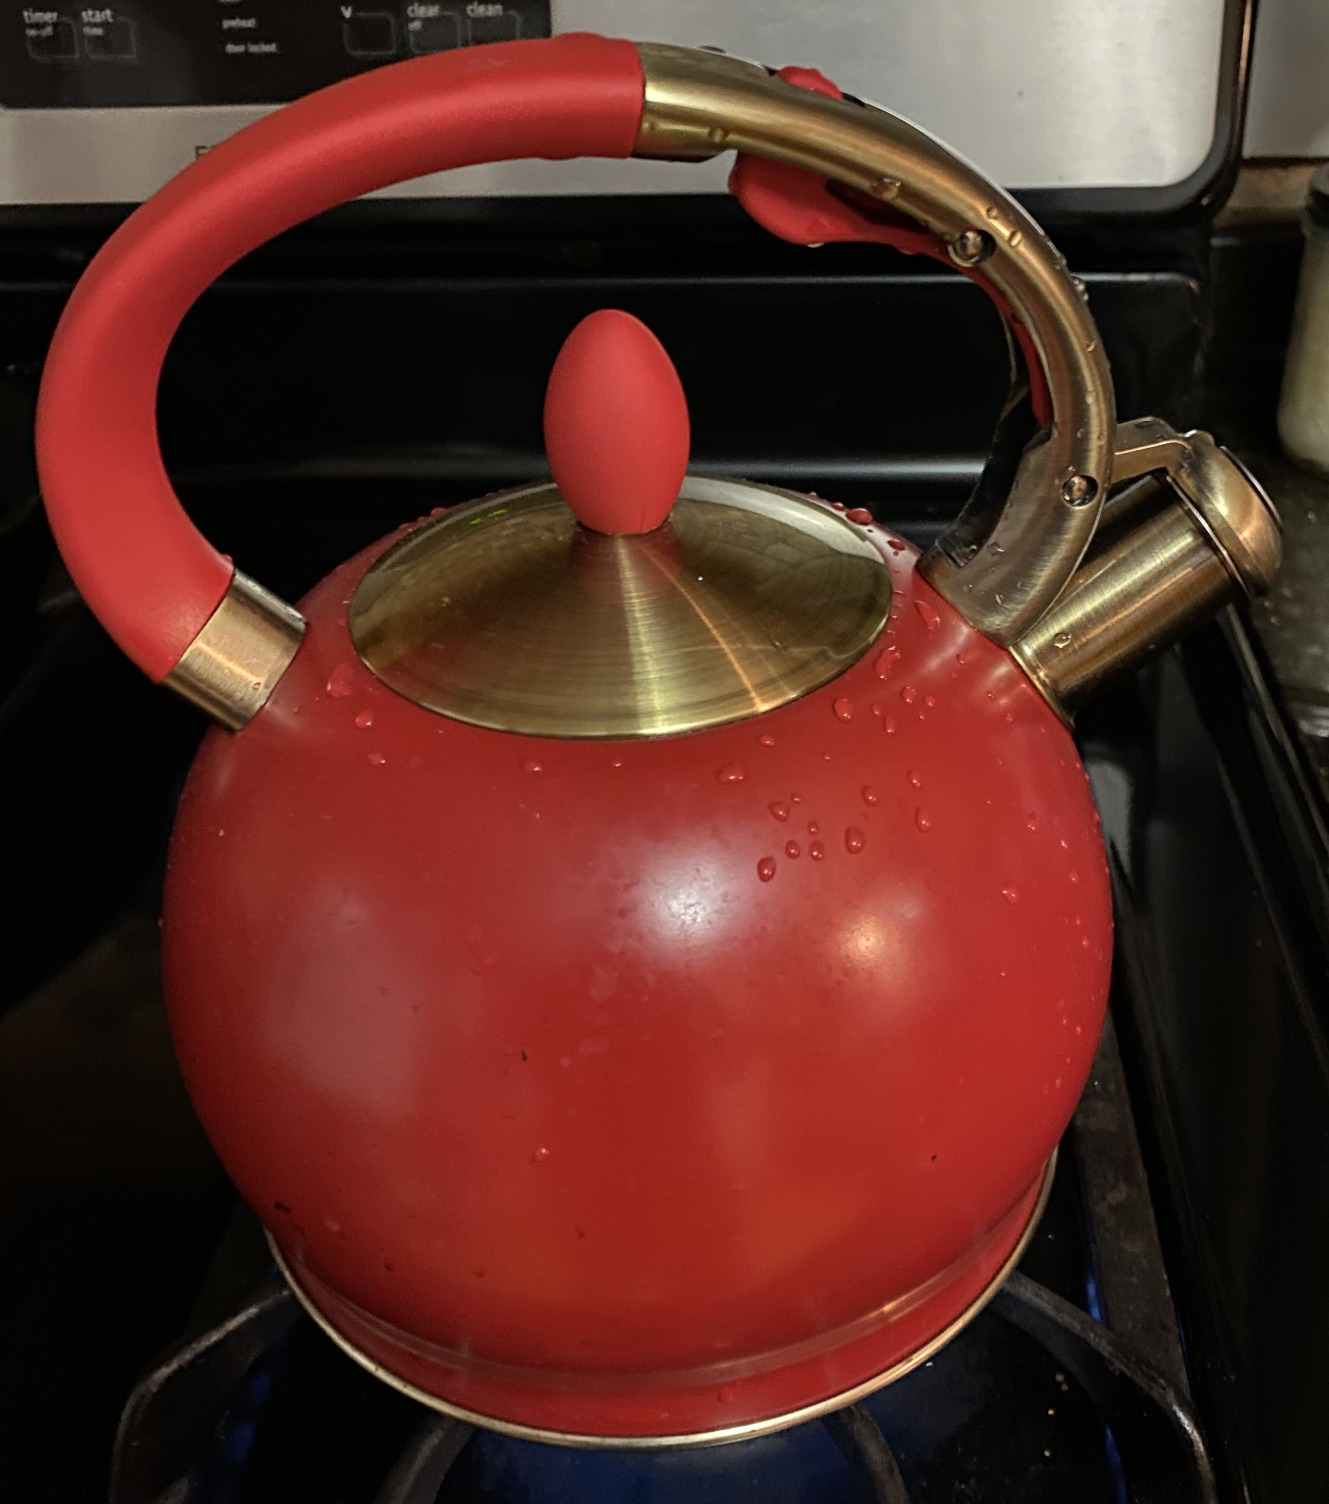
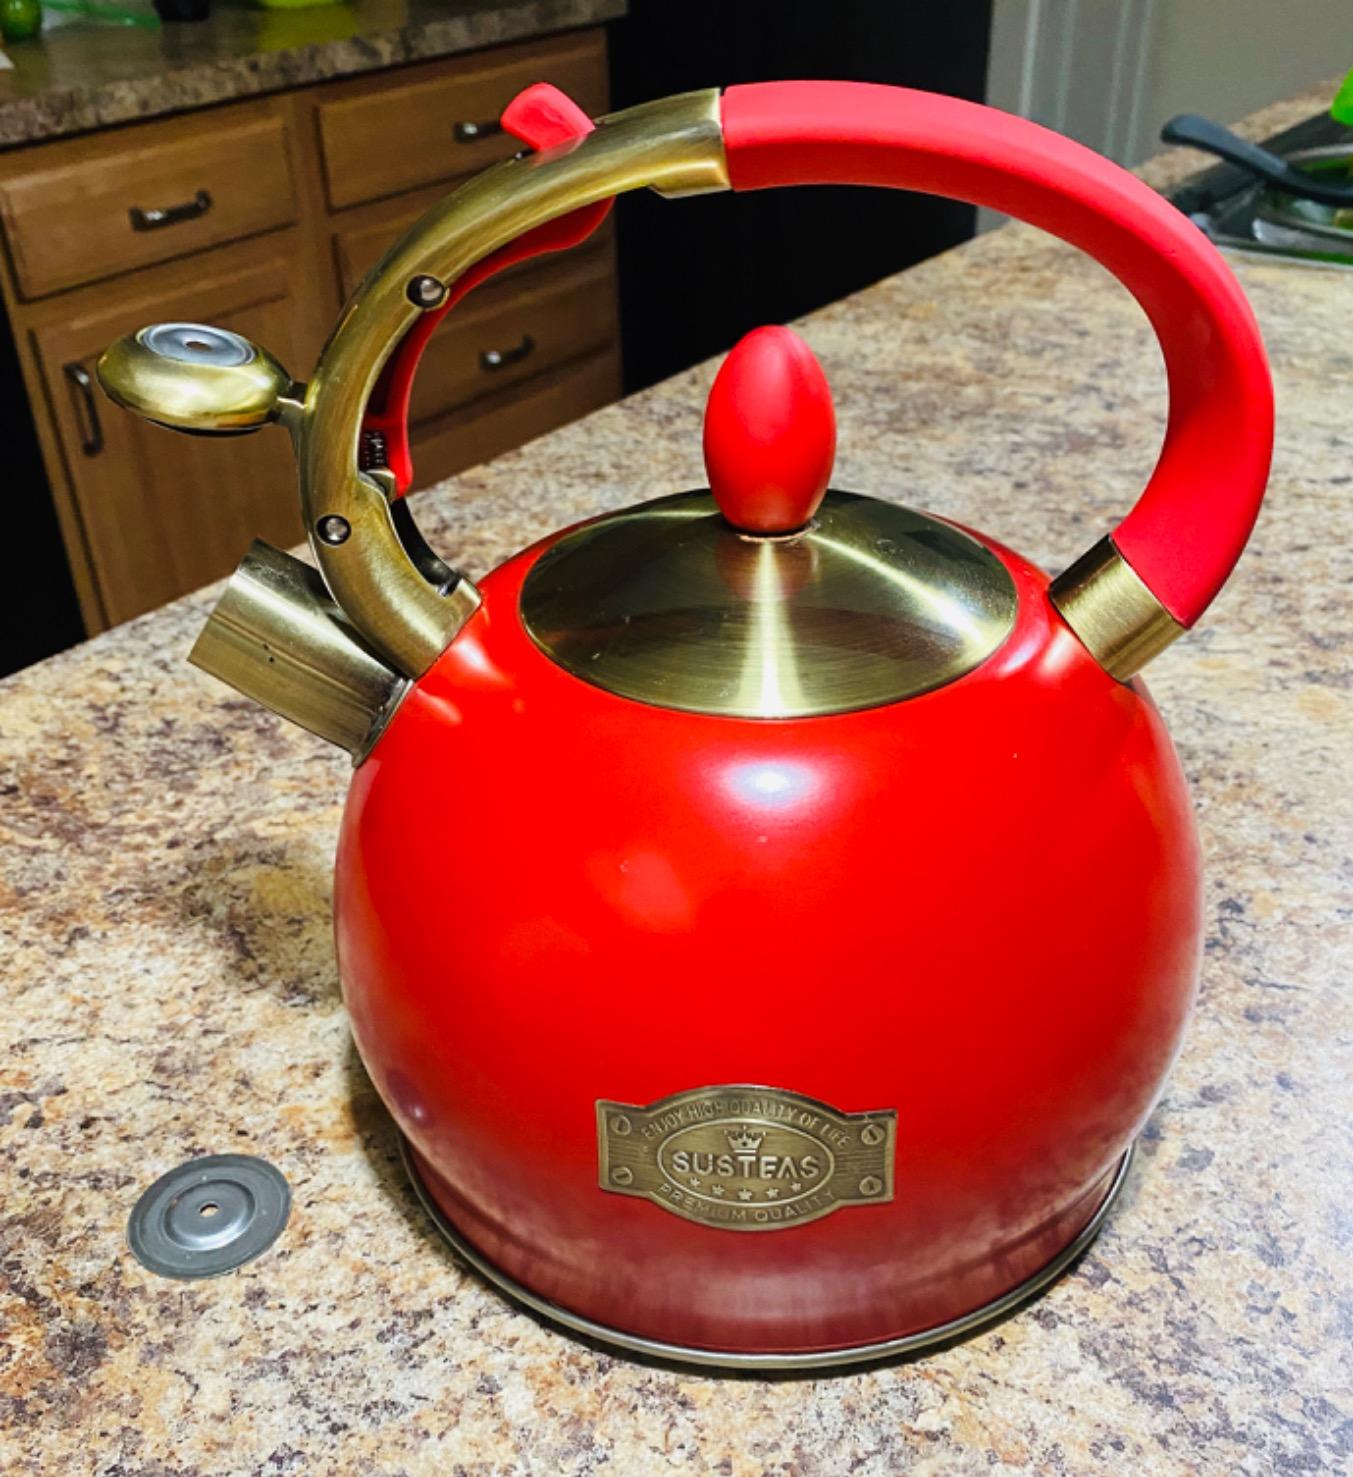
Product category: items_kettle
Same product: yes